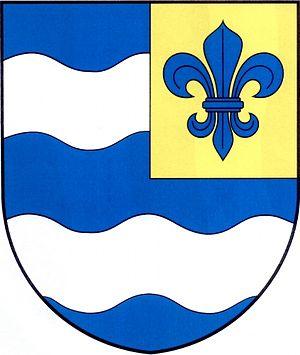
Dolní Libochová est une commune du district de Žďár nad Sázavou, dans la région de Vysočina, en Tchéquie. Sa population s'élevait à 150 habitants en 2019.